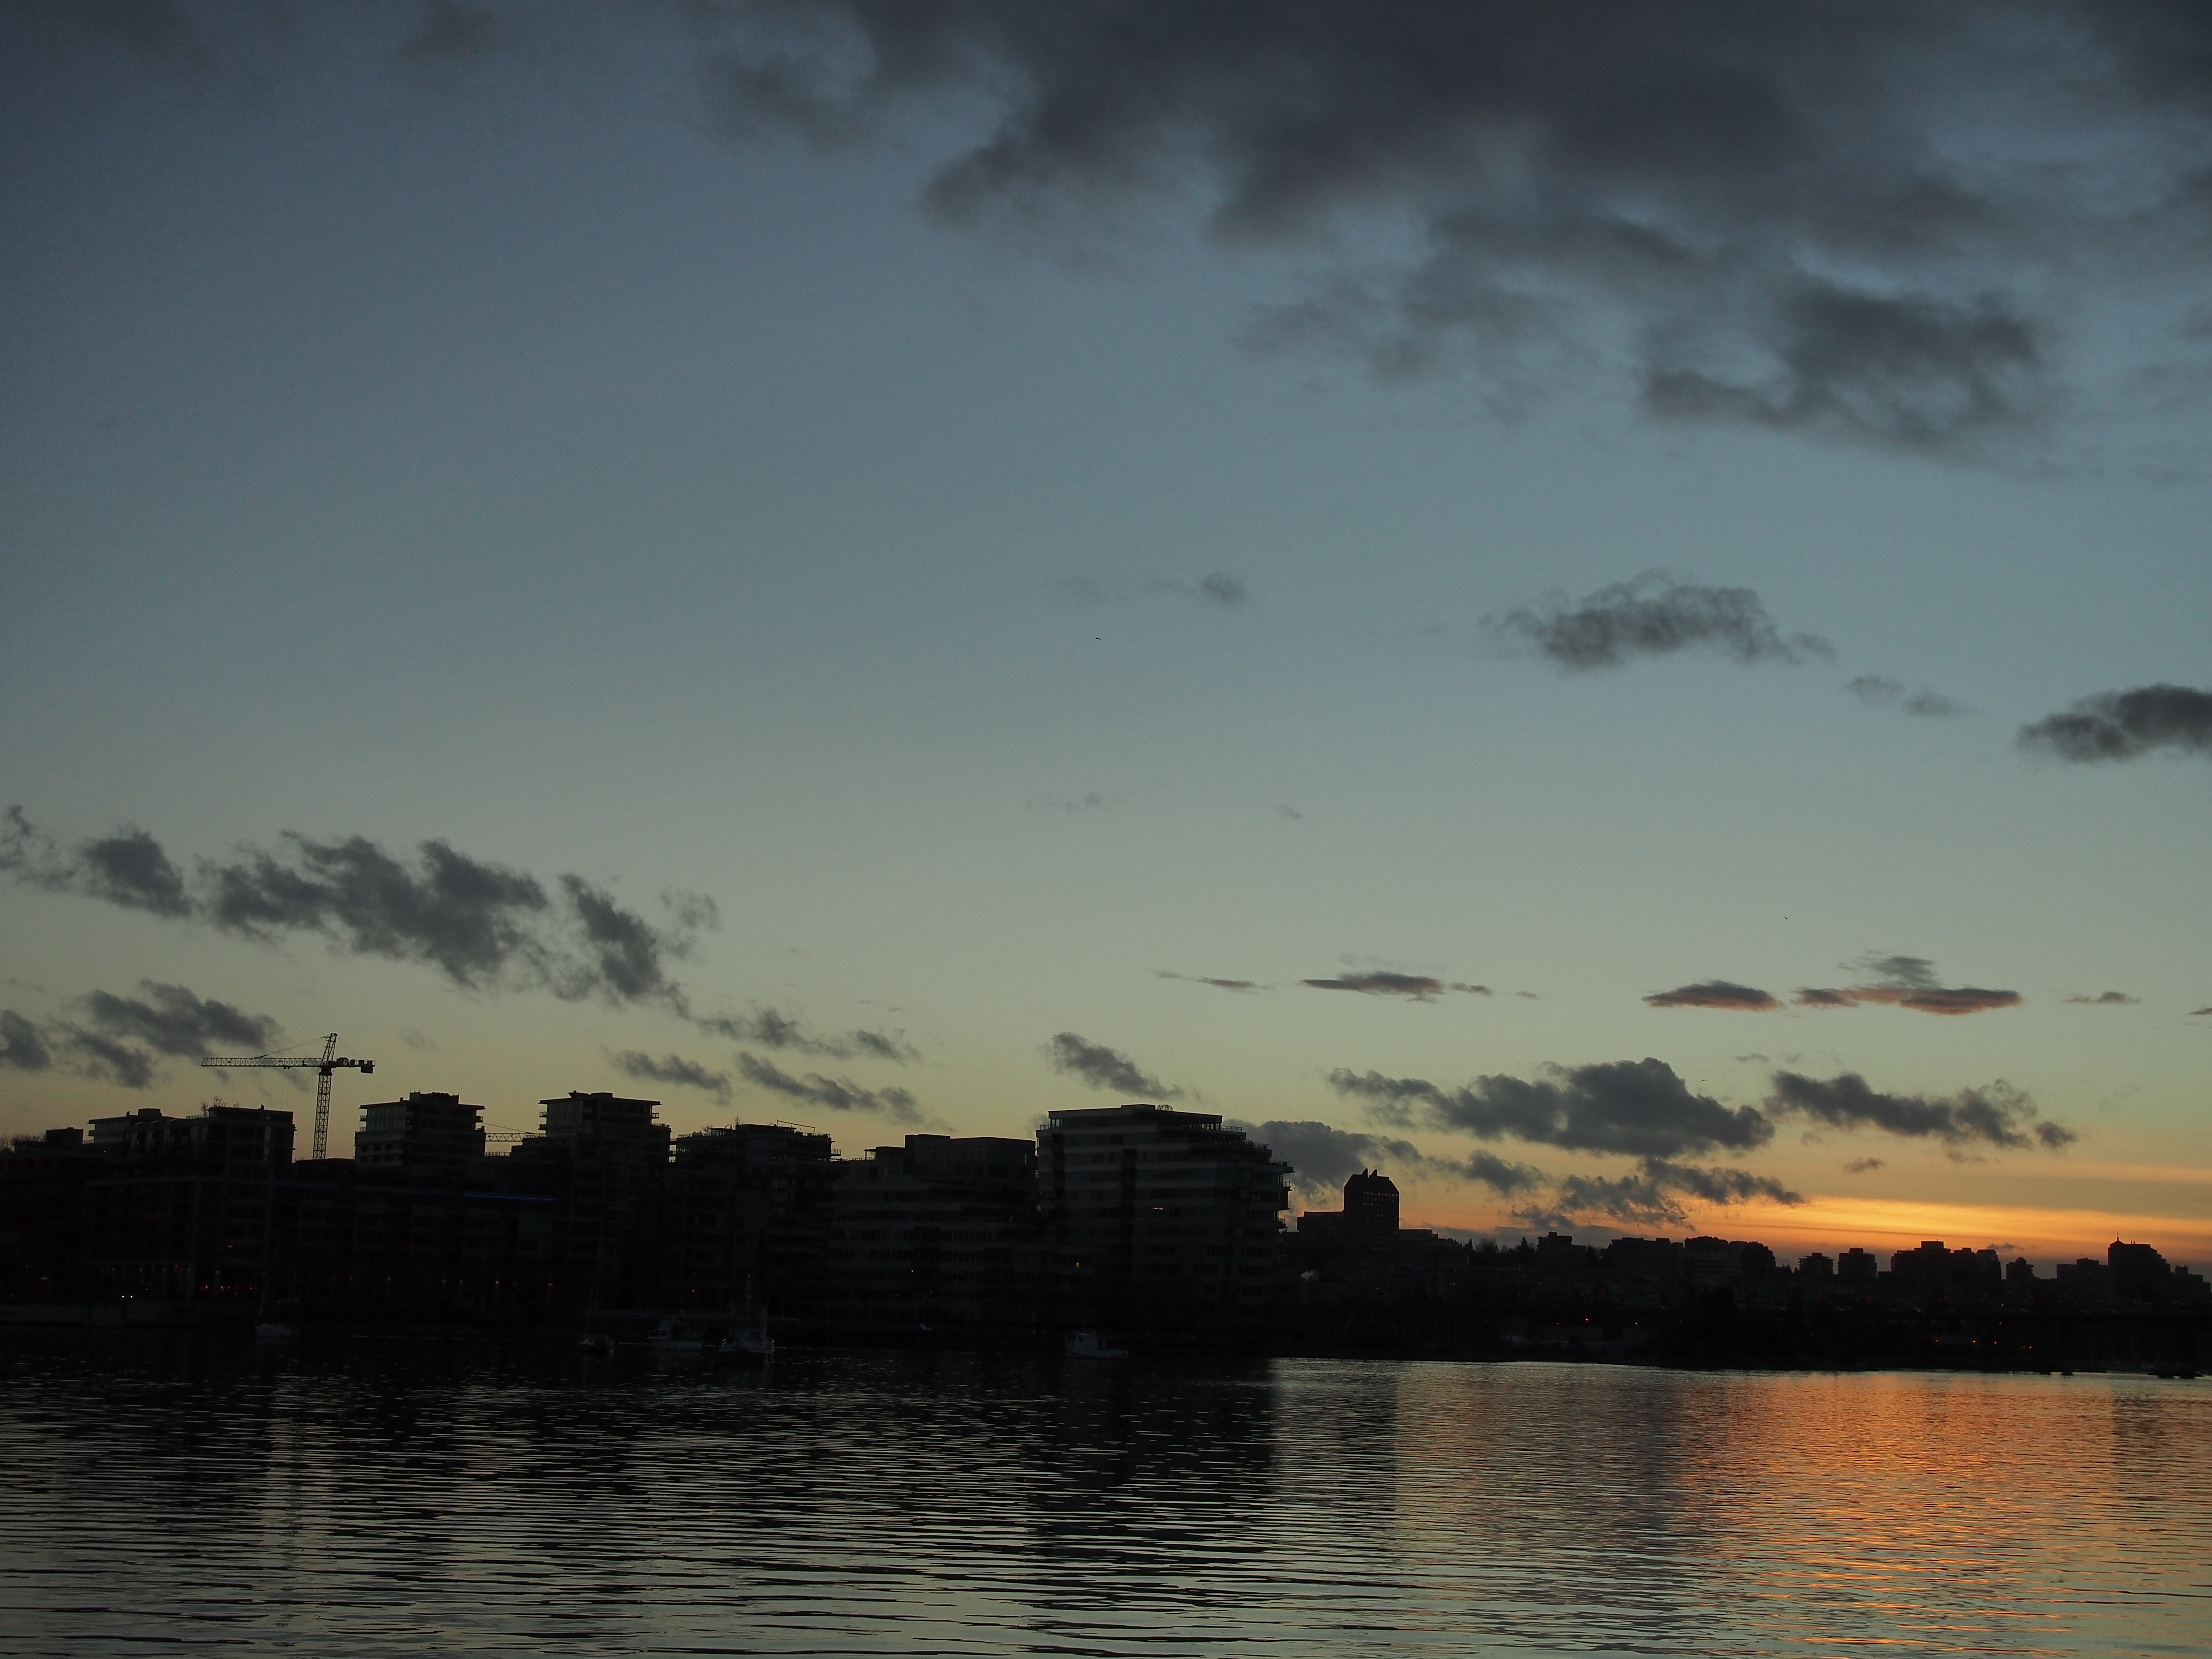
sea, coast, ocean, horizon, cloud, sky, sunrise, sunset, morning, building, dawn, city, river, dusk, evening, reflection, vancouver, bay, clouds, atmospheric phenomenon